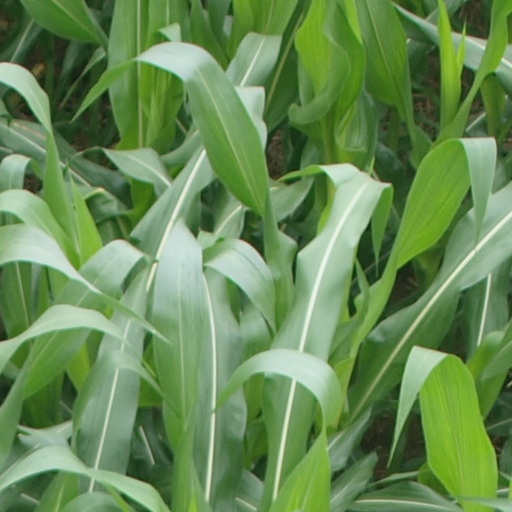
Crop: maize; corn